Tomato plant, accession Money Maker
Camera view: horizontal (90 deg, fisheye); turntable rotation: 180 degrees
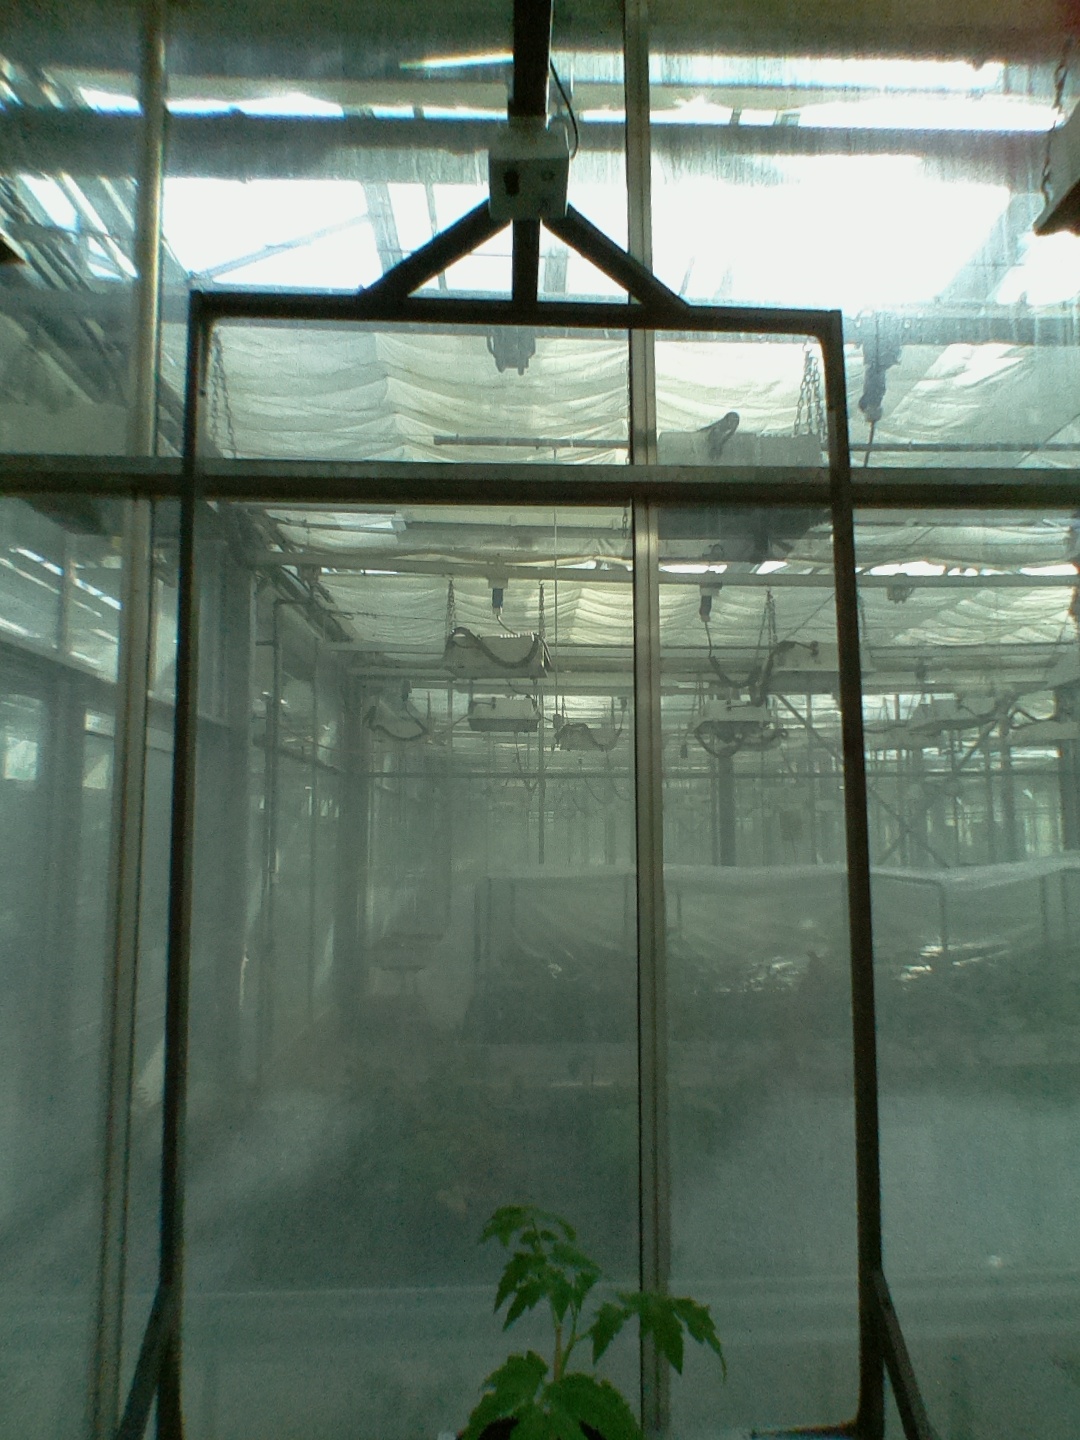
BBCH growth stage 13: 6 of true leaves visible